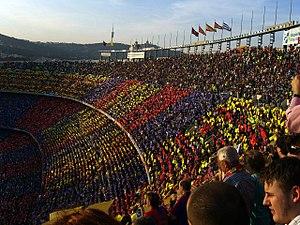
Il existe 4 types de supporters du FC Barcelone, les membres du club peuvent voter à l'élection présidentielle du club. Les penyes, proches des socios, sont des fan clubs à l'origine d'une grande partie des dons. Il y a aussi les fans du Barça, qui constituent la communauté officielle des fans sur Internet. Ils ont un abonnement pour les matchs, participent à des jeux et des activités. La dernière catégorie est celle des cules, les fans ordinaires qui ne possèdent aucune adhésion officielle.
La section football du FC Barcelone est un club de football espagnol fondé en 1899, basé à Barcelone et qui évolue dans le championnat d'Espagne de football.